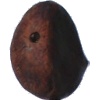
Label: Chestnut 1